Uncle Boonmee Who Can Recall His Past Lives

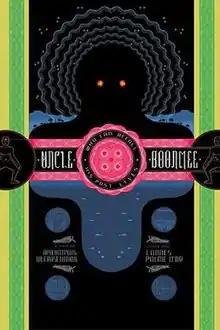
English-language release poster by Chris Ware

Uncle Boonmee Who Can Recall His Past Lives is a 2010 Thai drama film written, produced, and directed by Apichatpong Weerasethakul. The film, which explores themes of reincarnation, centers on the last days in the life of its title character, played by Thanapat Saisaymar. Together with his loved ones—including the spirit of his dead wife, Huay, and his lost son, Boonsong, who has returned in a non-human form—Boonmee explores his past lives as he contemplates the reasons for his illness.